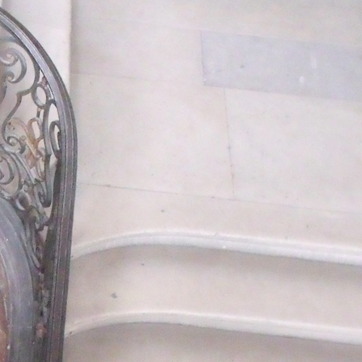
Material: tile